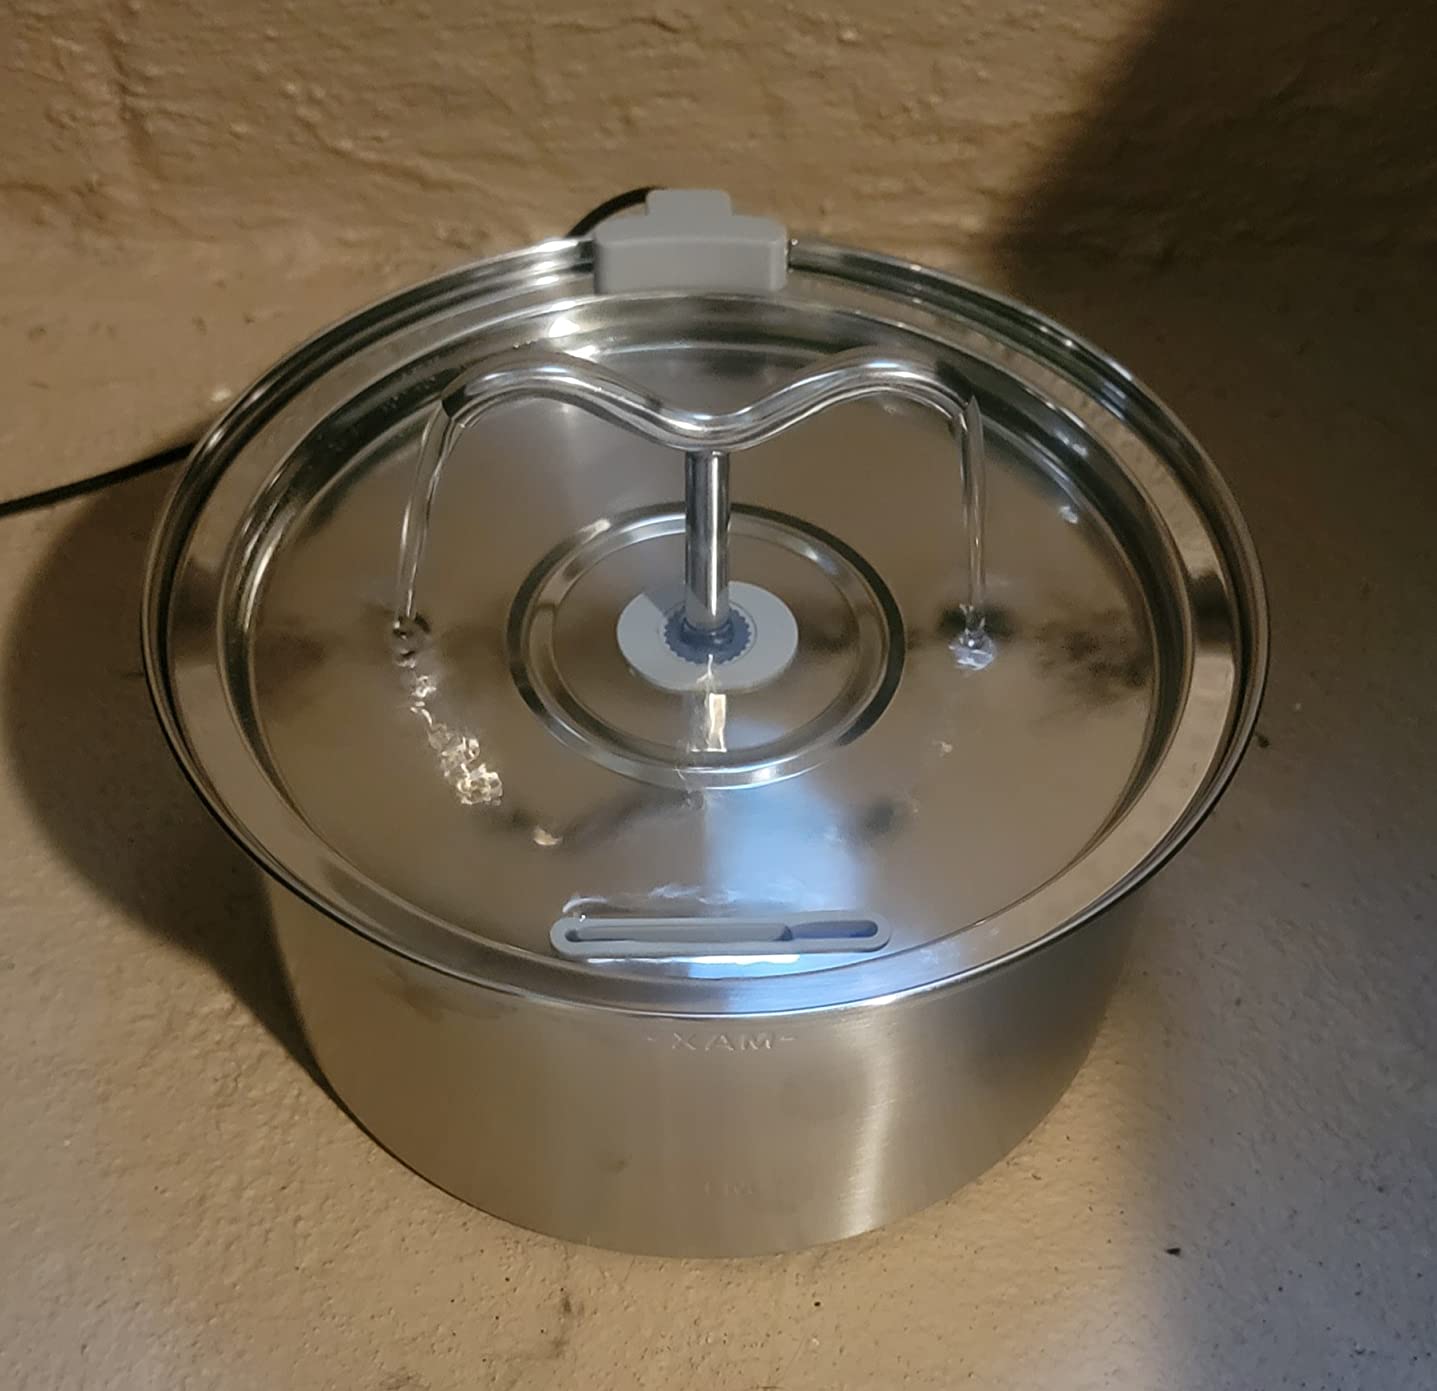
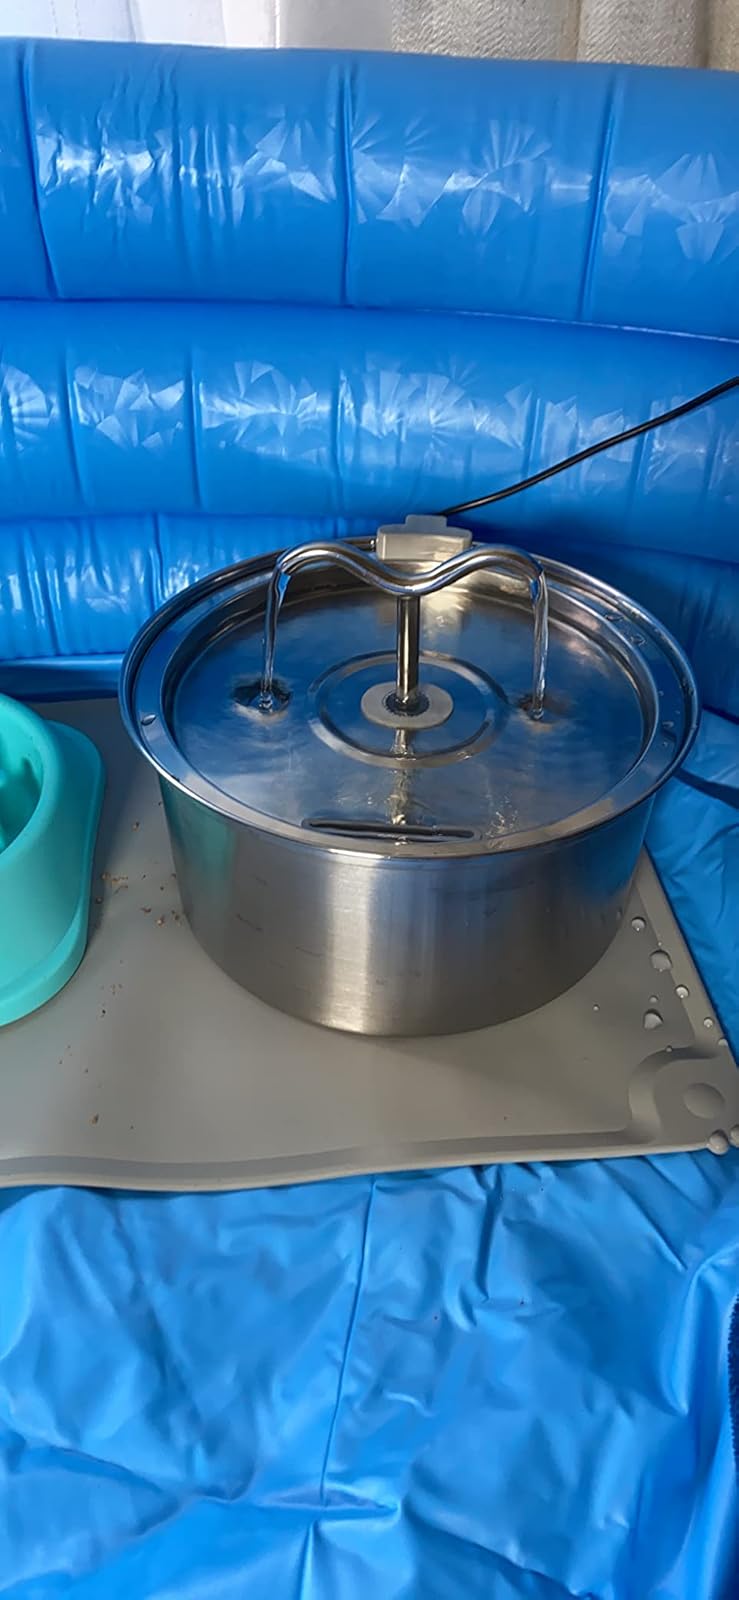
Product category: items_bowl
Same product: yes